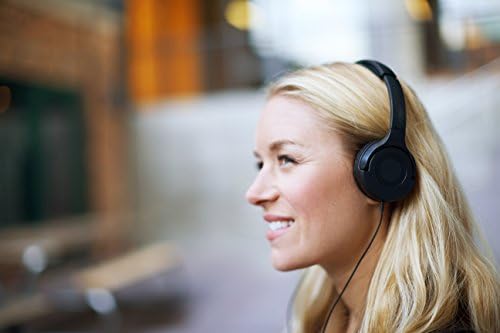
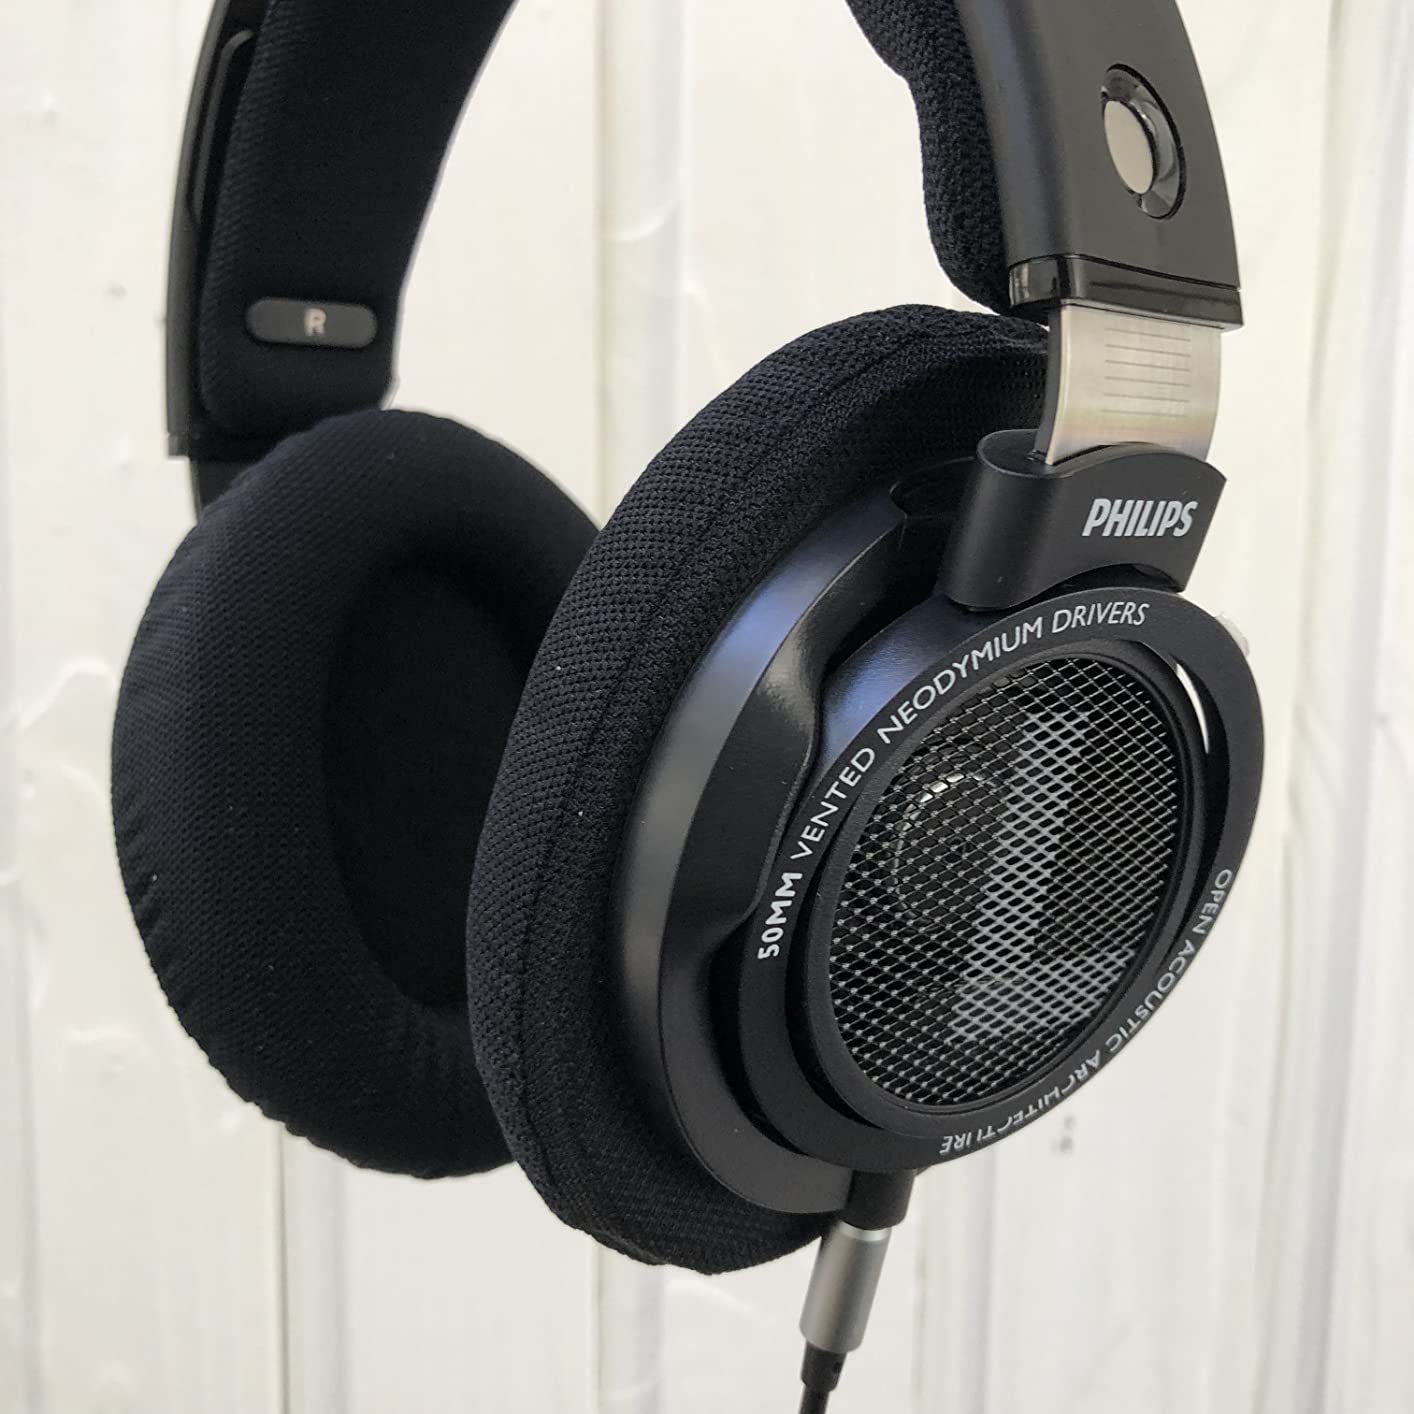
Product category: headphones
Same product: no